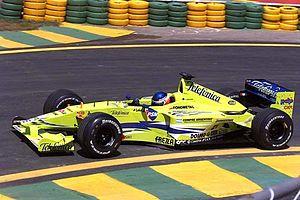
La Prost AP03 est une monoplace de Formule 1, conçue par les ingénieurs Alan Jenkins et Loïc Bigois, engagée par l'écurie française Prost Grand Prix en championnat du monde de Formule 1 2000. Pilotée par le Français Jean Alesi, qui a disputé ses deux précédentes saisons chez Sauber et l'Allemand Nick Heidfeld, champion 1999 du championnat intercontinental de Formule 3000, elle a eu comme pilote essayeur le Français Stéphane Sarrazin, lequel avait auparavant disputé un Grand Prix en 1999 au sein de la Scuderia Minardi.
La Minardi M02 est la monoplace de Formule 1 engagée par la Scuderia Minardi lors de la saison 2000 de Formule 1. Elle est pilotée par l'Espagnol Marc Gené et l'Argentin Gaston Mazzacane. Le pilote d'essais est l'Espagnol Fernando Alonso. La voiture est mue par un moteur Fondmetal qui est en réalité un moteur Ford-Cosworth Zetec-R vieux de trois ans.
Gastón Hugo Mazzacane, né le 8 mai 1975 à La Plata, est un pilote automobile argentin, qui a notamment disputé 21 Grands Prix de Formule 1 entre 2000 et 2001 pour Minardi et Prost.